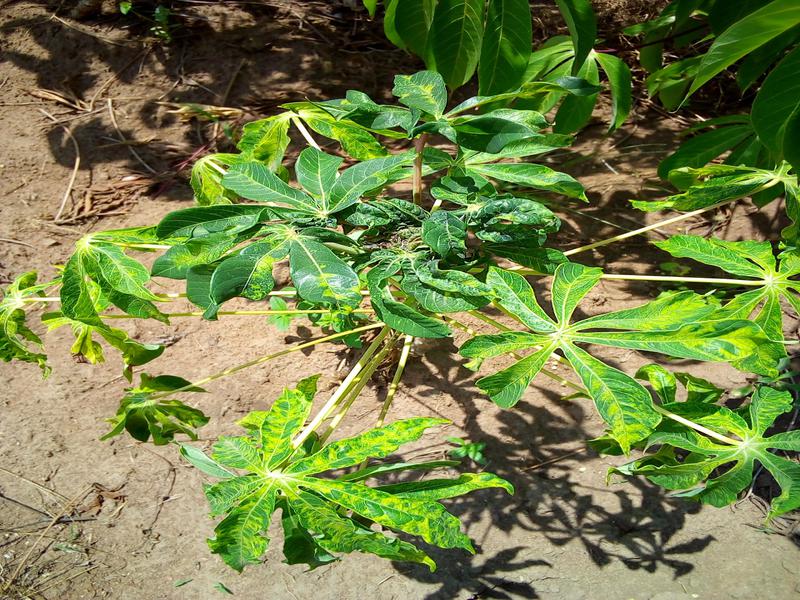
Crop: cassava
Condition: mosaic_disease